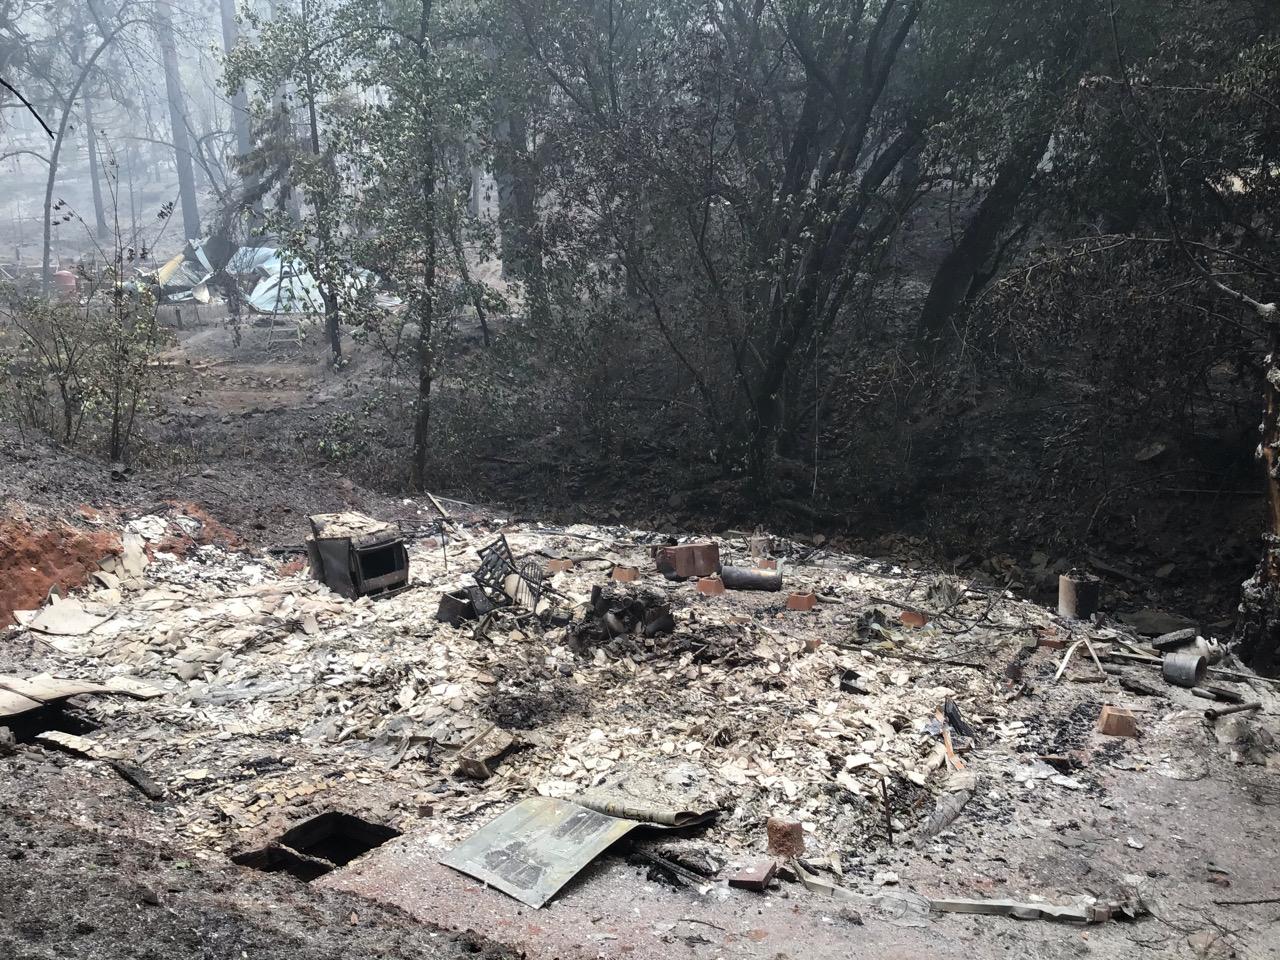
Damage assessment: destroyed